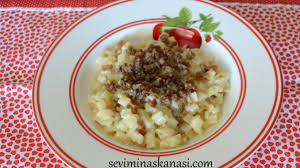
Yemek: lokum